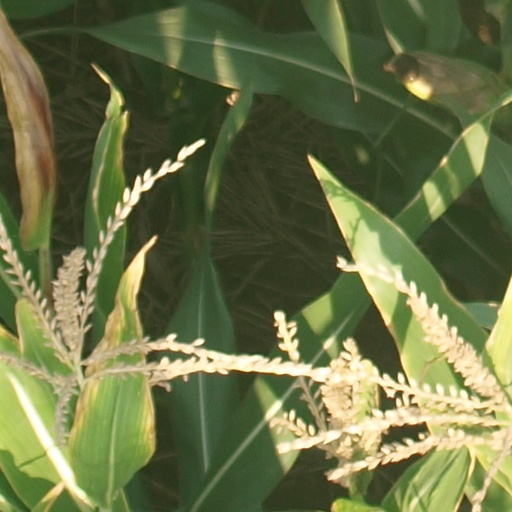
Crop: maize; corn